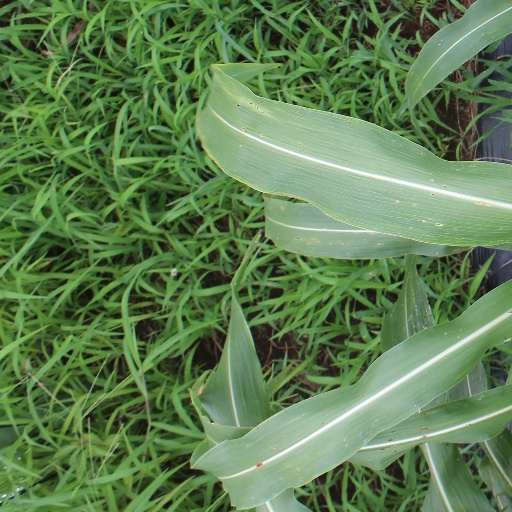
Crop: sorghum